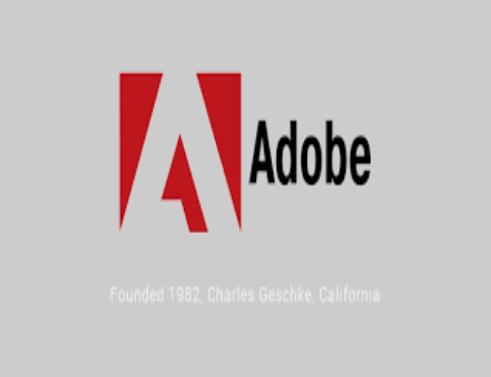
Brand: Adobe Systems
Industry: Others